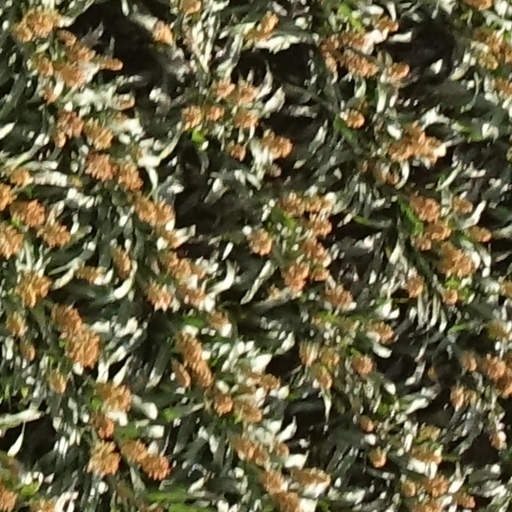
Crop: sorghum